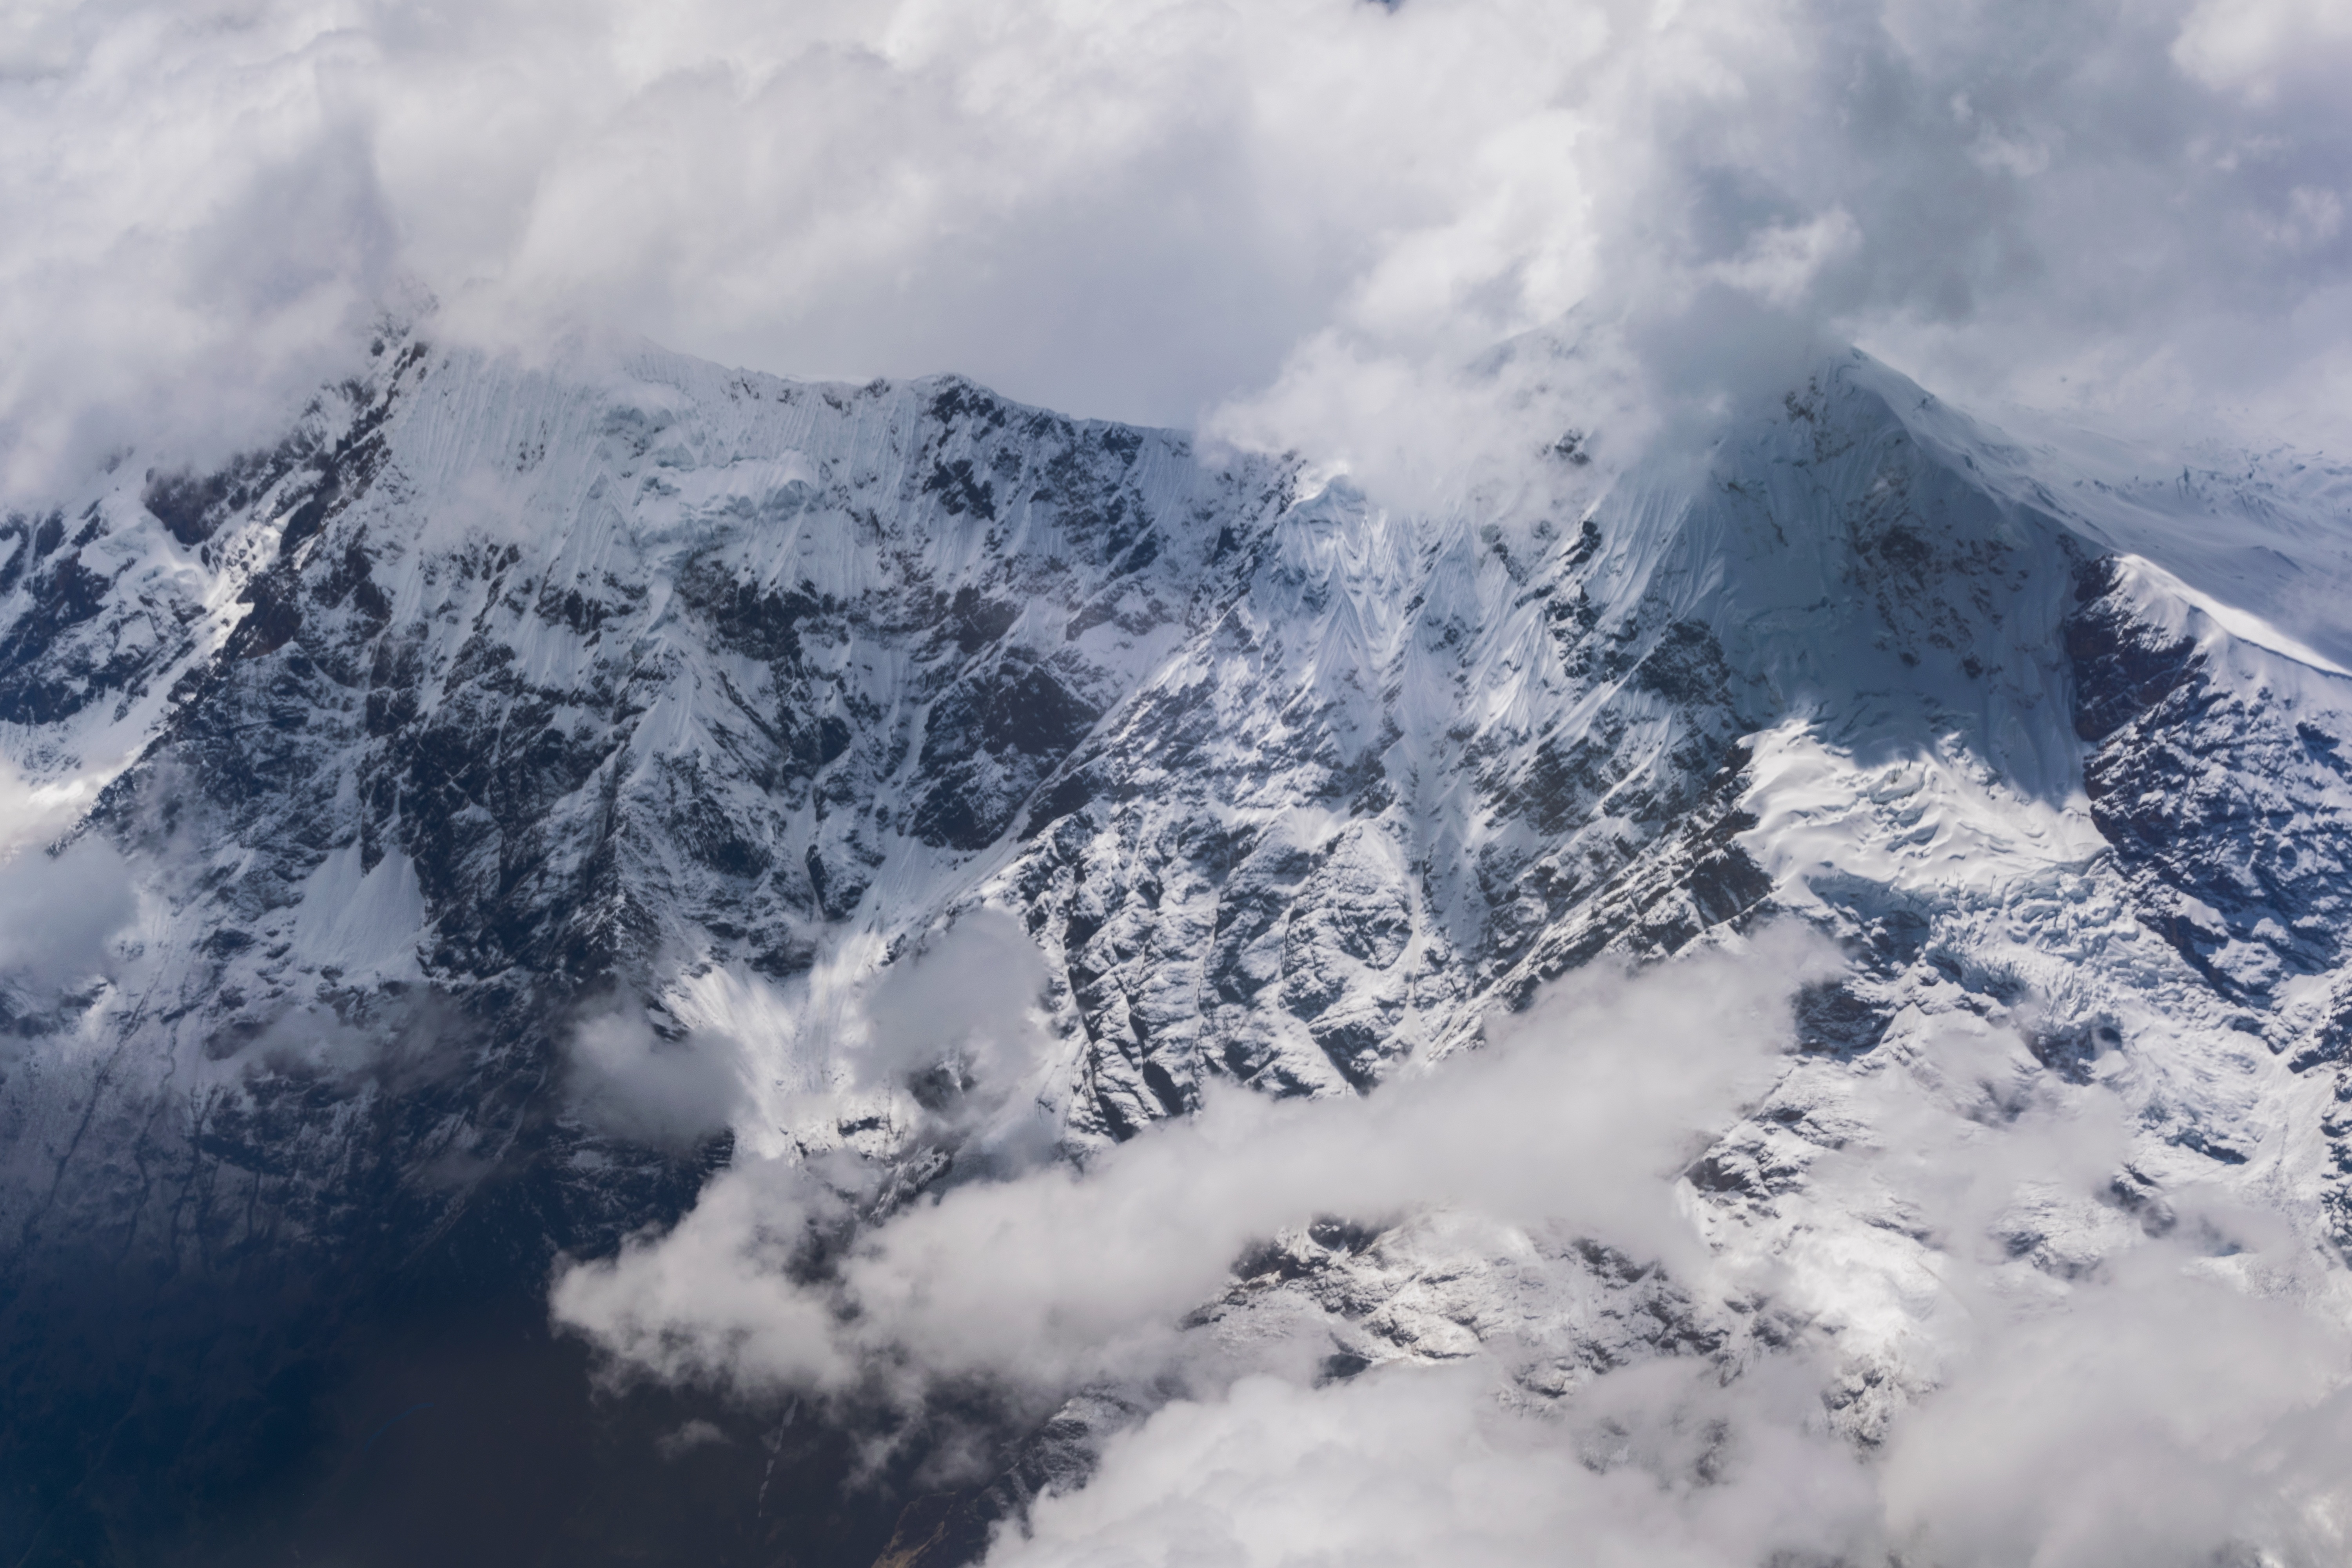
mountain, snow, winter, cloud, peak, mountain range, weather, season, ridge, summit, alps, piste, landform, geographical feature, mountainous landforms, geological phenomenon